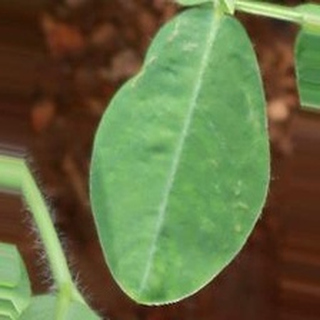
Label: healthy_groundnut